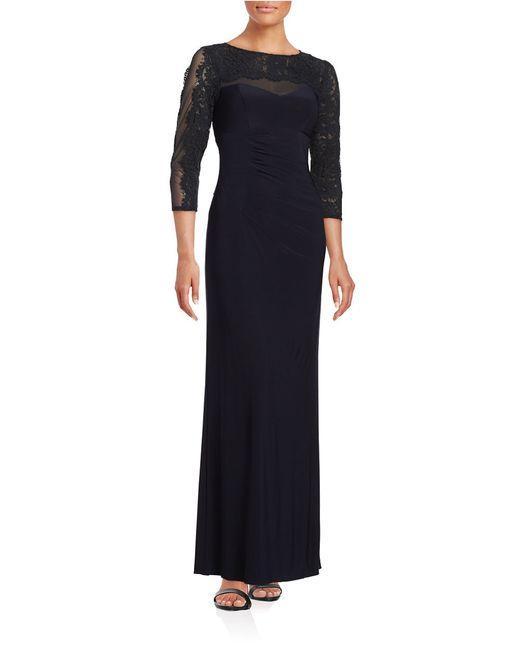
Netzdesign Slim Fit Kleid Kleid für Frauen